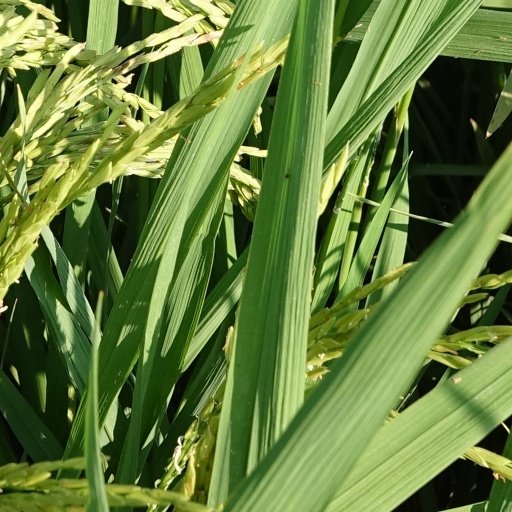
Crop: rice